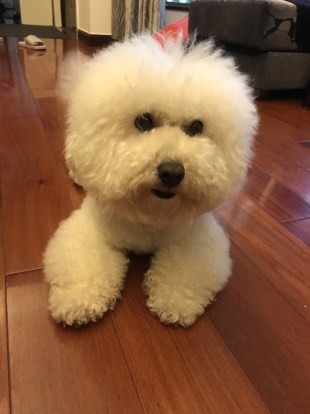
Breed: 3083-n000117-Bichon_Frise